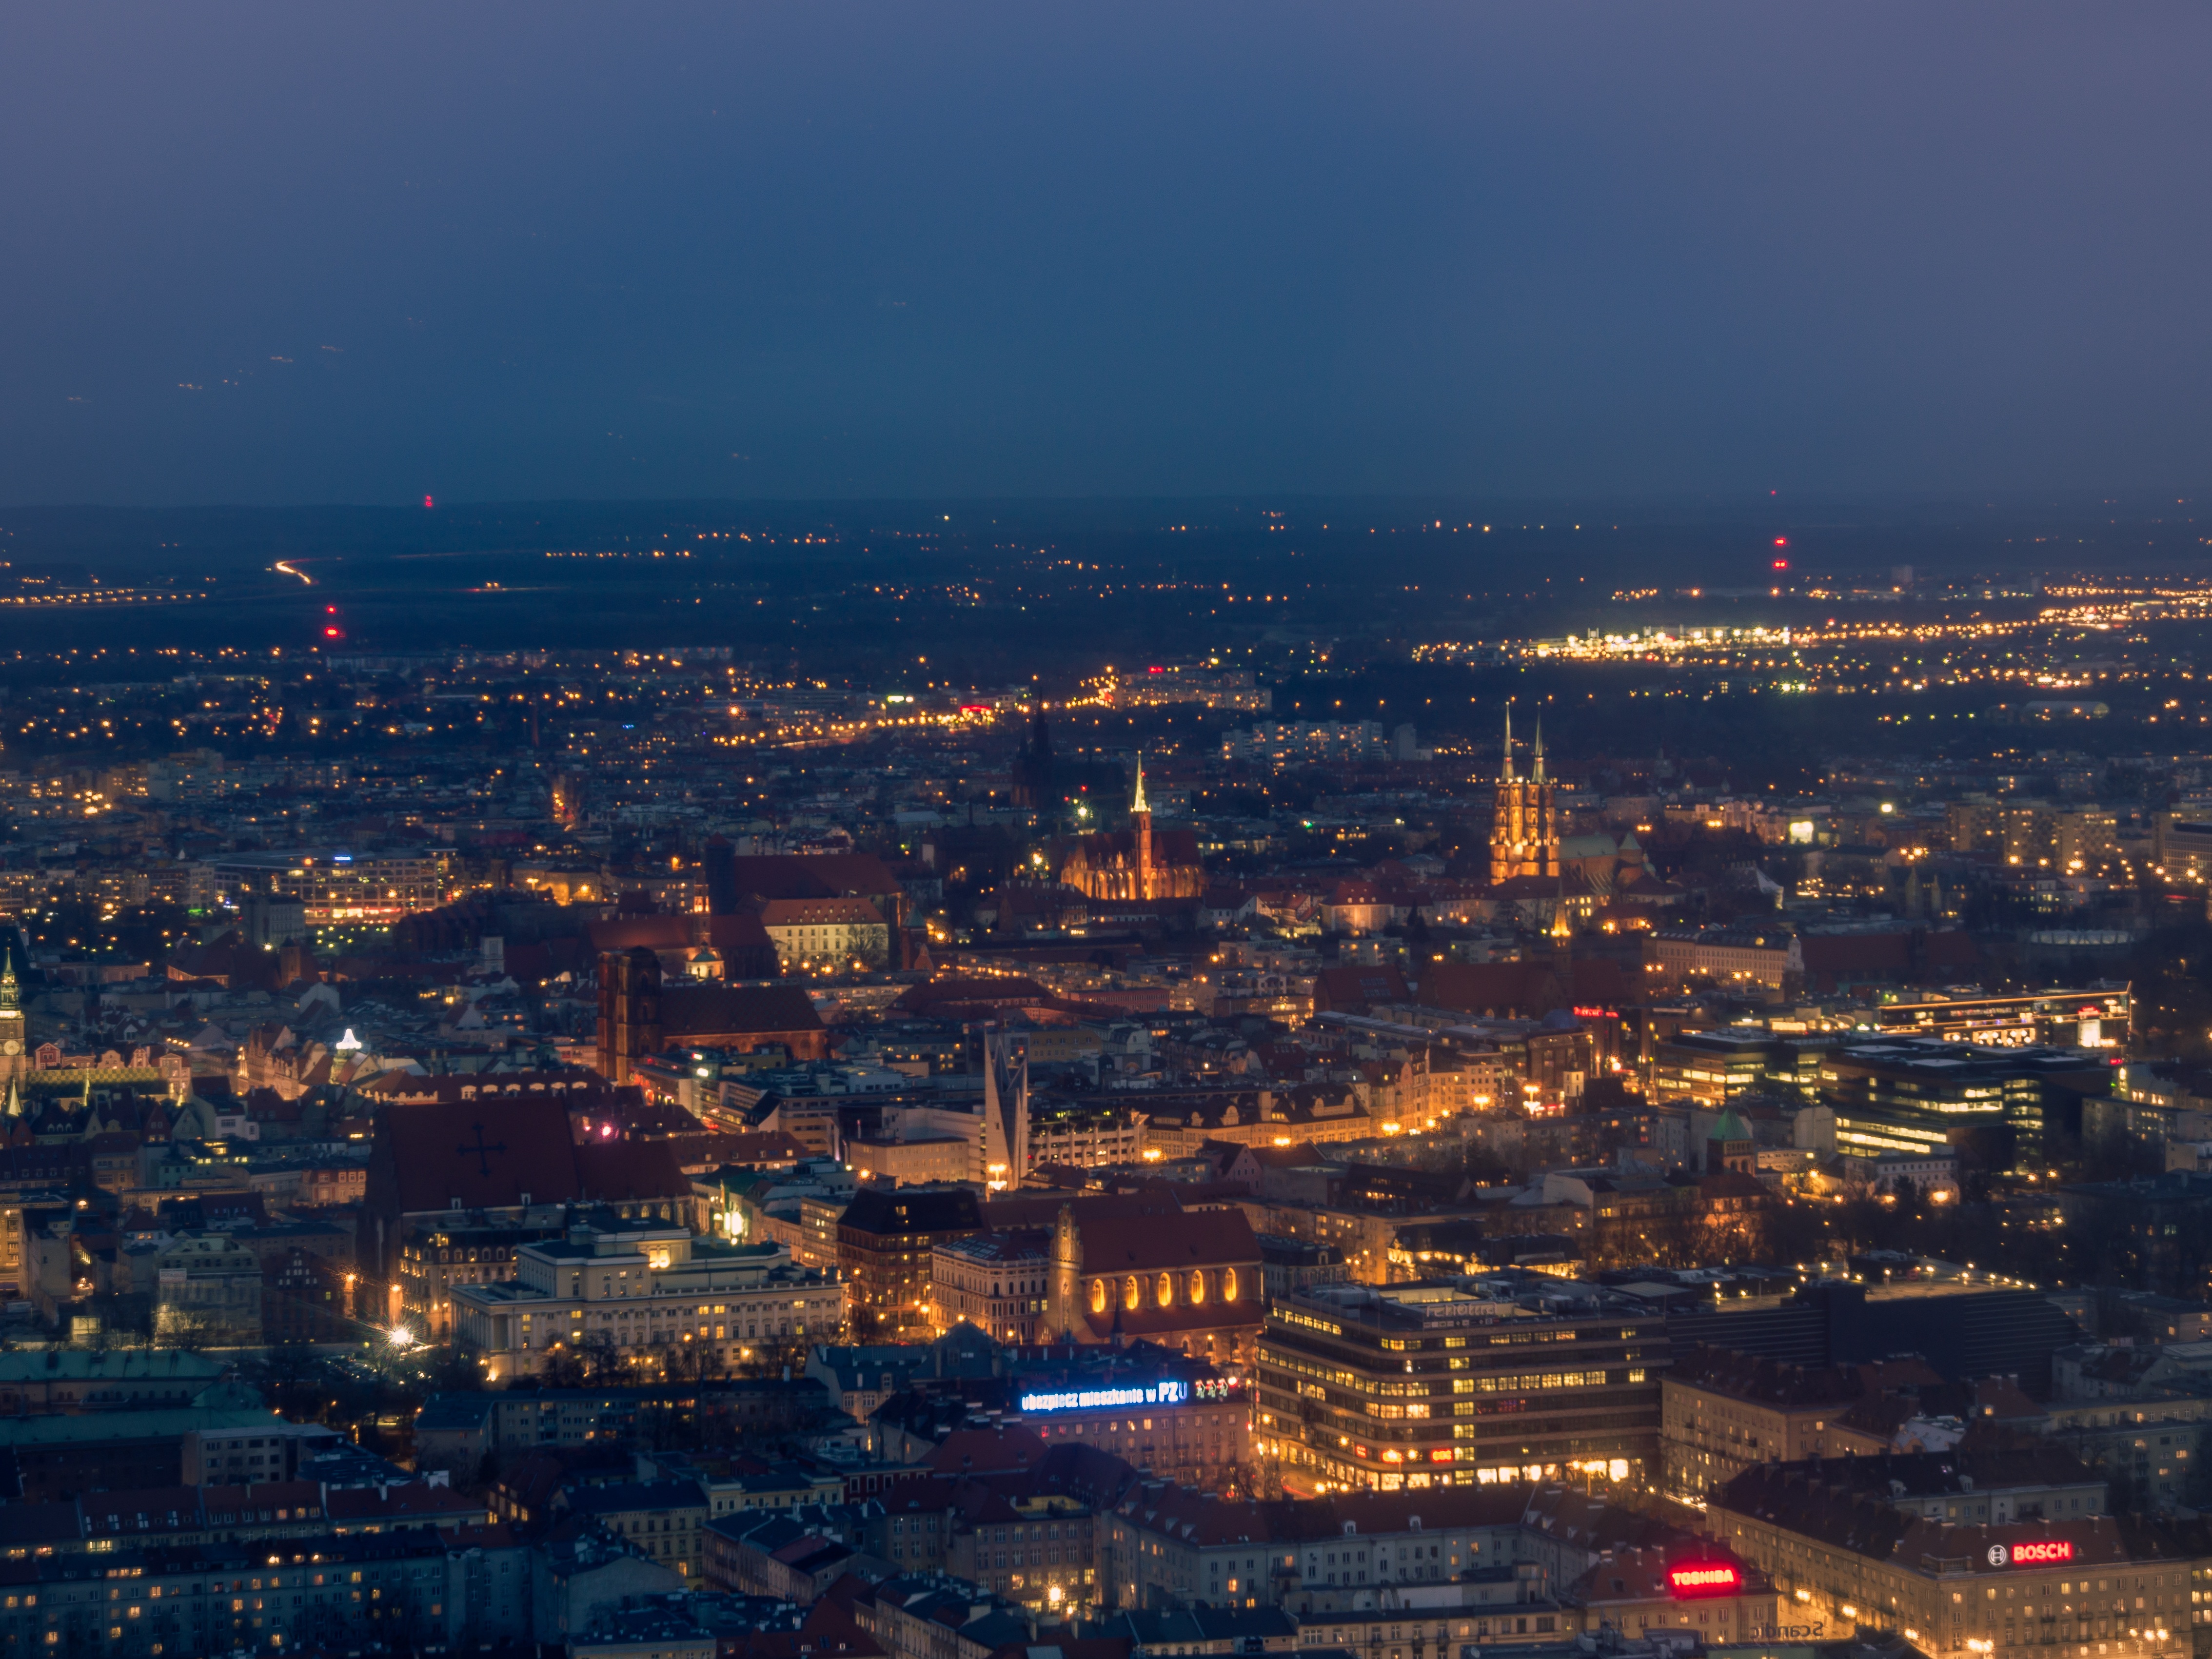
landscape, horizon, architecture, sky, sunset, road, skyline, street, night, view, building, dawn, city, skyscraper, urban, cityscape, panorama, downtown, travel, dusk, europe, evening, tower, color, landmark, blue, church, historic, colorful, tourism, modern, lights, poland, beautiful, scene, polska, slask, metropolis, wroclaw, aerial photography, wroc aw, urban area, residential area, tumski, human settlement, atmosphere of earth, metropolitan area, dolny, ostr w, ostrow